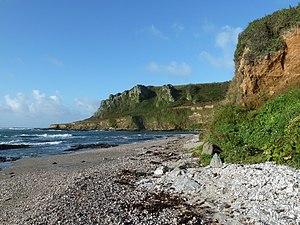
Catherine Bush CBE, dite Kate Bush, est une auteure-compositrice-interprète, pianiste, claviériste, danseuse et productrice de disques britannique, née le 30 juillet 1958 à Bexleyheath au Royaume-Uni.